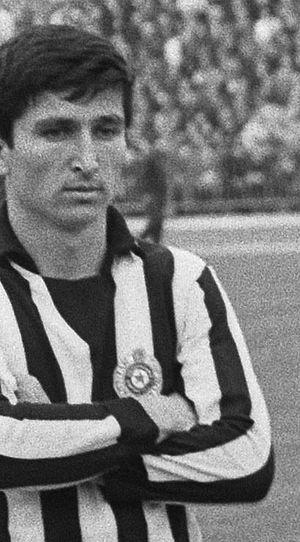
Mustafa Hasanagić est un ancien joueur et entraîneur de football serbo-bosnien, international yougoslave.